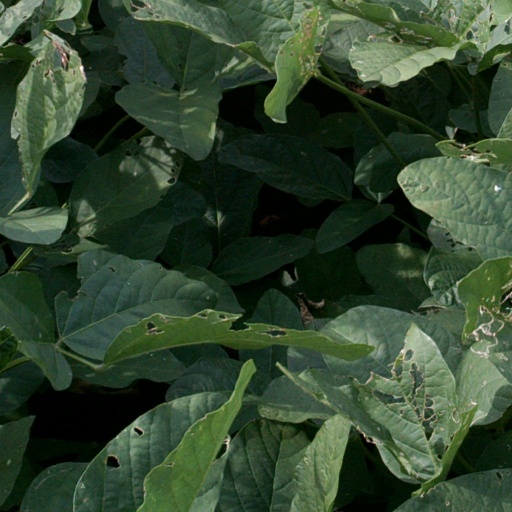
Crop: soybean